Belasco Theatre

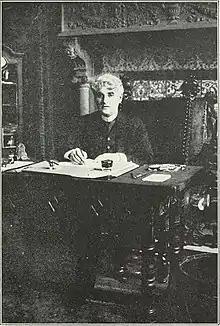
David Belasco in the workroom of his studio at the theater

On either side of the stage is a wall section, which originally contained two boxes on either balcony level. The first balcony boxes had been removed before the 1980s, but they were restored in 2010. The boxes are supported on console brackets and contain angled railings with foliate decoration; a colonnette separates each pair of boxes. The boxes' wall sections are flanked by octagonal columns with capitals of stained glass, which support an arch with a molding. At the tops of the boxes' wall sections are murals depicting love. A staircase connects the orchestra level to the boxes on the east wall.